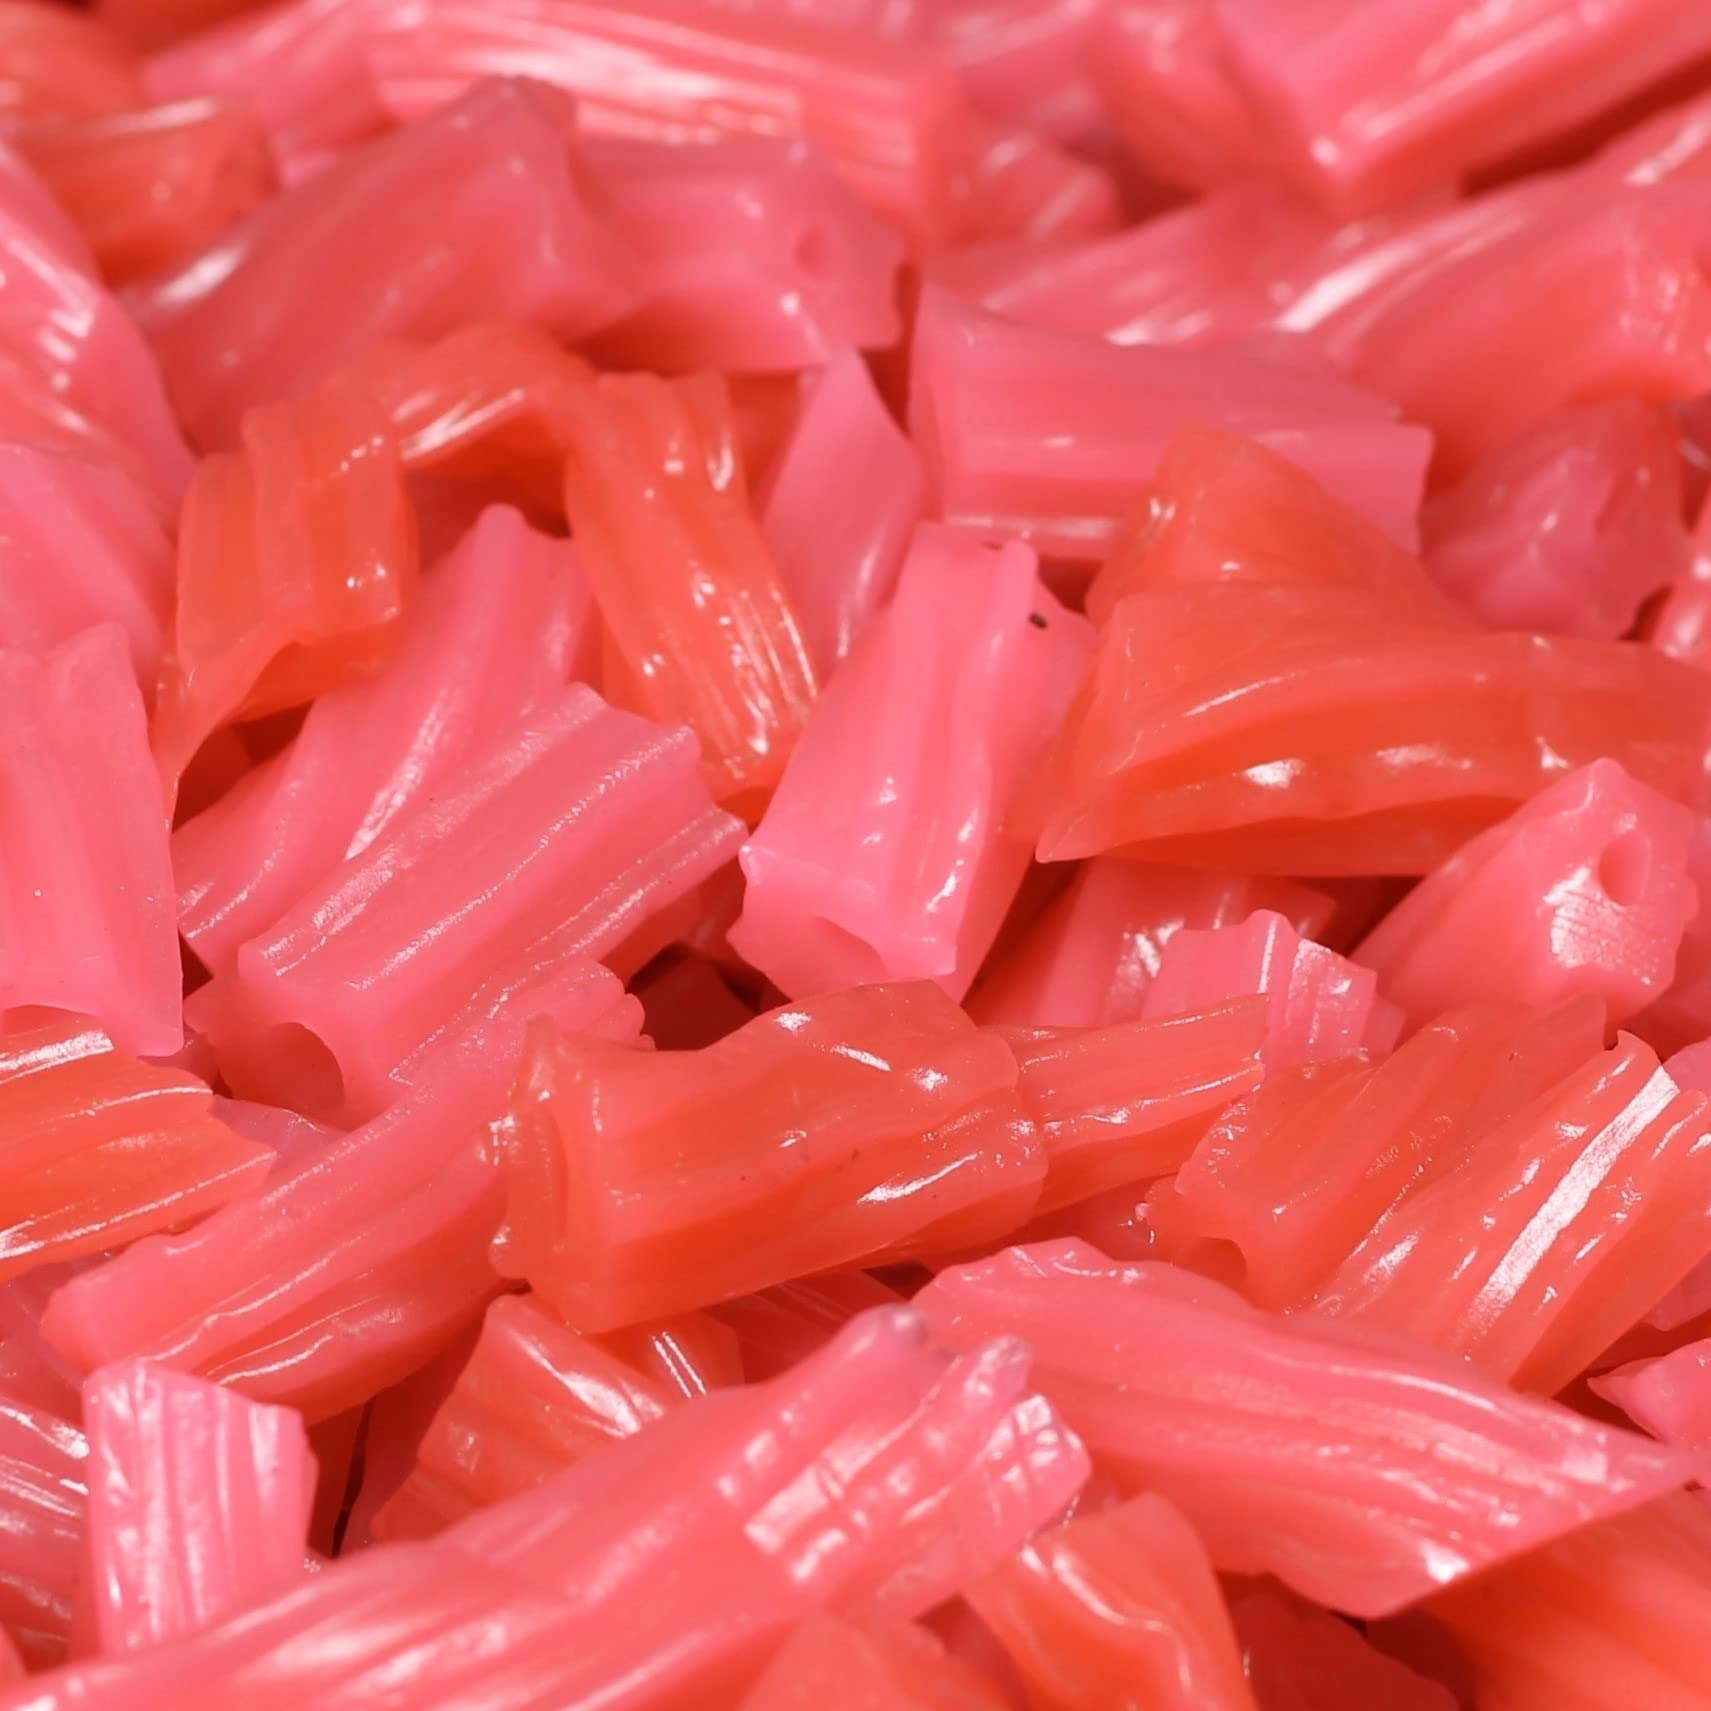
Item Name: Pink Lemonade Licorice Bits by Its Delish, 5 lbs Bulk Bag – Original Style Chewy Lemonade Flavor Candy Twists – Great Gifts Party Sweets – Made in USA, Vegan, Kosher
Bullet Point 1: 🍓 TREAT YOURSELF WITH DELICIOUS & YUMMY CHEWY CANDIES – Its delish America Licorice Bits are perfect nosh to satisfy your sweet tooth and craving for your eating habits. Bulk up your pantry with our delicious chewy candies for great treats on the go. Now you can delight yourself with this perfect snack anywhere, anytime. Yummy and chewy Sweet Pink licorice bits bursting with flavor.
Bullet Point 2: 🍫 VALUE SIZE PACK – With 5 lbs bulk bag, you can share this delicious Licorice Bits by Its Delish brand with friends & family. Our snack pack provides convenience while giving you a healthy on-the-go option. Stock up on the perfect road trip snacks with a tub of these soft and chewy twists for a quick sweet punch.
Bullet Point 3: 🍬 GREAT GIFT – Pink Lemonade Soft chewy candies are original, premium, high-quality that can make a perfect pair with salty snacks or savory meals. Perfect gift and treat for baby celebrations, showers, color themed events and candy buffets.
Bullet Point 4: ❤️ STOCK UP! TASTY CHOICE – Awesome candy snack to have at home, office, on the go, movie night, tailgate parties and any occasion! Just satisfy your desire of sweetness with the original and natural taste of Its Delish Chewy Candies to gratify your taste buds.
Bullet Point 5: 💯 YOU ARE SO VALUABLE – It's easy to spread the love & share the treat with your friends or throw some in your pocket or bag to enjoy either. We cherish your involvement in our brand more than everything else. It is Certified that Its Delish, Dairy-Free, Packaged in the USA non-GMO. If you need our help or need to ask something, reach out to us. Our help group will be glad to support you and guarantee that you are 100%. - OU Certified Kosher Parve, Dairy-Free, Vegan.
Value: 1.0
Unit: Count

Price: 28.99